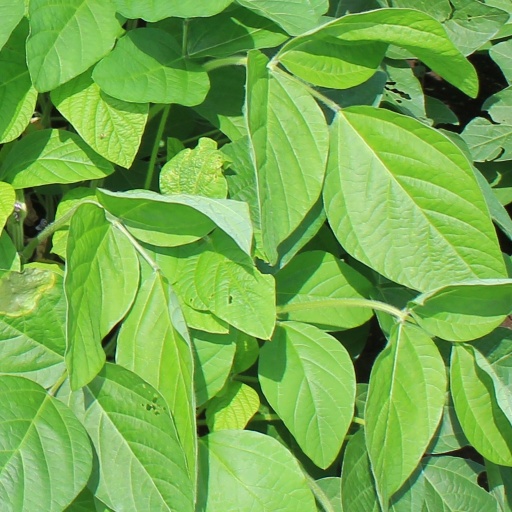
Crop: soybean